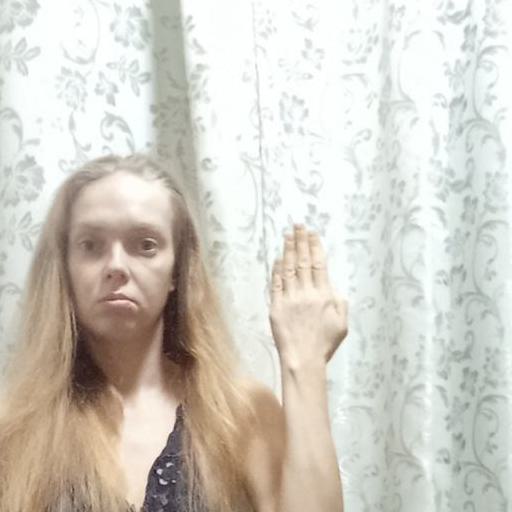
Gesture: stop_inverted